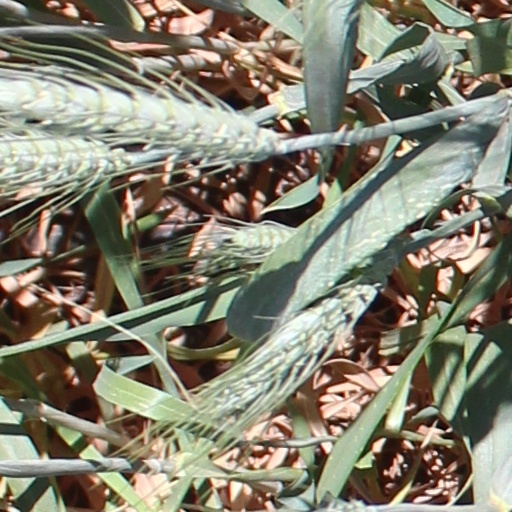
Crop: wheat